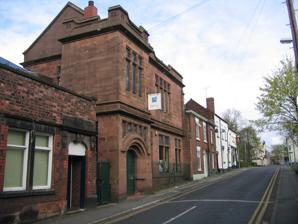
Building: Carnegie Library, Runcorn
Country: United Kingdom
Year built: 1906
Historic building in Cheshire, England Carnegie Library, Runcorn Carnegie Library, Runcorn Coordinates 53°20′31″N 2°44′15″W / 53.3420°N 2.7374°W / 53.3420; -2.7374 OS grid reference SJ 510 830 Built 1906 ; 119 years ago ( 1906 ) Built for Runcorn Urban District Council Architect James Wilding Listed Building – Grade II Designated 13 June 2007 Reference no. 1392040 Location in Cheshire The Carnegie Library is in Egerton Street, Runcorn , Cheshire , England.  It is recorded in the National Heritage List for England as a designated Grade II listed building and "possesses special architectural and historic interest within a national context". It was built in 1906 as an extension to Waterloo House and the existing library with a grant from Andrew Carnegie , and closed in 2012. History Runcorn Library Entrance Hall c.1901. Architect James Wilding. Runcorn Public Library was established by public subscription on 29 January 1858. It was instigated by Philip Whiteway, jnr who had obtained subscriptions of £80 and contributions of books from friends. The library was located at the Literary Institute until the institute was dissolved in September 1864. In March 1865 the Runcorn Public Library was re-opened at the offices of the Runcorn Guardian newspaper on High Street. The subscription was one shilling per quarter. The library was moved to the Runcorn Literary and Mechanics’ Institute after it was established in October 1868. Towards the end of 1881 it was announced that the institute was to close. The Runcorn Public Library containing around a 1,000 volumes was consequently handed over to the Runcorn Free Public Library Committee by the Literary and Mechanics’ Institute. Runcorn Free Public Library was established in 1882 under the provisions of the Public Libraries Act 1855 . The Act was adopted by a large majority at a public meeting held on the 19 December 1881. The library was opened 6 July 1882 with great ceremony by James Picton , Chairman of the Liverpool Free Library Committee. Picton was presented with a silver key supplied by Messrs. Handley and Beck. The library was furnished with the stock and bookcases transferred from the Runcorn Literary and Mechanics' Institute. It was housed in the boardroom of the Runcorn Improvement Commissioners at the Town Hall in Bridge Street, which was seen as a temporary arrangement until a permanent location was found. Waterloo House, a substantial late Georgian merchant's house with garden designed by Edward Kemp , situated on the corner of Waterloo Road and Egerton Street, was converted from a private residence to the new town hall, free public library and reading room. The architect of the conversion is thought to be James Wilding. The former owner of Waterloo House, Charles Hazlehurst , offered to fund the reading room for three years on the condition his choice of rooms were used for the library. He later withdrew the offer when different rooms were chosen. The opening ceremony, on 7 November 1883, included a procession from the former town hall in Bridge Street to the new premises, Waterloo House. By 1896, the Runcorn Free Public Library housed around 8,000 books, two reading rooms (one for ladies) and had a separate library entrance on Egerton Street. Lectures on the books in the library were given every winter in the adjacent Technical School as the reading room was too small. After a bequest of 3,000 books and natural history specimens of British birds and animals in 1897 the library was extended. The existing reading rooms were added to the library and new reading rooms were erected, with a spacious gallery for the accommodation of the specimens. The architect was James Wilding. In 1902, more library and reading room space was needed. The Runcorn Free Library Committee applied to Andrew Carnegie to fund the extension. Carnegie had provided grants for many other libraries in the United Kingdom and elsewhere. Carnegie replied in 1903 that he had received an overwhelming number of applications. In 1904 Carnegie refused the grant as he believed the income of the Library Committee would not support larger premises. An amended application was made and Carnegie gifted £3,000 in November 1904 to erect a new public library stipulating that a site must also be given for the building. At a Runcorn Urban District Council meeting in June 1905 it was decided to carry out the plans for the library alteration and extension using the £3,000 gifted by Carnegie. An exterior wall of Waterloo House formed an interior wall of the extended library, both buildings housing the library; the lending department in Waterloo House, the reading rooms and reference department in the new building. The Carnegie Library was also designed by James Wilding, surveyor and water engineer to the Runcorn Urban District Council. During construction the reading room was transferred to temporary premises and the lending department was closed from April to June 1906. The library was opened with little ceremony on 1 December 1906 by Mr. Daniel Bisbrown, J.P., Chairman of the Runcorn Urban District Council, who was presented with a silver key with which he opened the main entrance. A public ceremony had been decided against as there was a risk of protests and boycotts by those who disagreed with how Carnegie made the money which enabled him to make the grant for the library. It remained Runcorn's central library until 9 November 1981 when a new library was opened at Runcorn Shopping City and the Carnegie Library became a branch library. It closed in 2012 when Runcorn Library was moved to the former market hall on Granville Street. As of 2019, the Carnegie Library is under threat of partial demolition. Architecture Entrance to library showing the stained glass above the door and the inscribed frieze The Carnegie library building has a reverse L-shaped plan. It is a 1906 extension to Waterloo House which housed the existing library. According to the architect James Wilding's description, “it is designed in a late period of Gothic architecture and is quite and dignified in style and design”. Exterior The two storey south facing front elevation to Egerton street is built of Runcorn red sandstone , and the single storey rear range at a right angle to the road is in red brick. The front elevation has four bays ; the left hand bay forms a corner tower which has a slight entasis . The main wall line was kept back to allow light into the basement. Its ground floor has an arched entrance, above which is a series of five lights containing stained glass and the words "Free Library and Reading Room". Above this is a carved stone frieze bearing the inscription "The Gift of Andrew Carnegie 1906".  The upper storey has a six-light mullion and transom window containing stained glass with Mackintosh -style designs. At the summit is a parapet . In the ground floor of the other three bays are three four-light windows and in the upper floor is one eight-light window. Between them the frieze from the tower is continued and is carved with floral and foliage designs. These bays have a parapet similar to that on the tower. Interior Originally the entrance hall was accessed through a pair of sliding doors and a vestibule which was formed by a Van Kannel revolving door. The ladies’ reading room was on the right. The main reading room was further down and entered by swing doors. The remodeled lending library was also accessed from the hall; the existing bookstore and lending library had been turned into one room by removing walls and supporting the overhead rooms on girders. Inside the entrance lobby is a tiled mosaic floor, and the walls have dados of green and dark brown enameled bricks. An ornate cast-iron spiral staircase leads to the first floor former reference library. A secondary staircase from the old town hall was also incorporated into the Carnegie library and a room was provided at the north end of the flat roof, above the reading room, for studying natural history. Since it was built, there have been considerable changes to the interior. See also Cheshire portal Listed buildings in Runcorn (urban area) References Citations